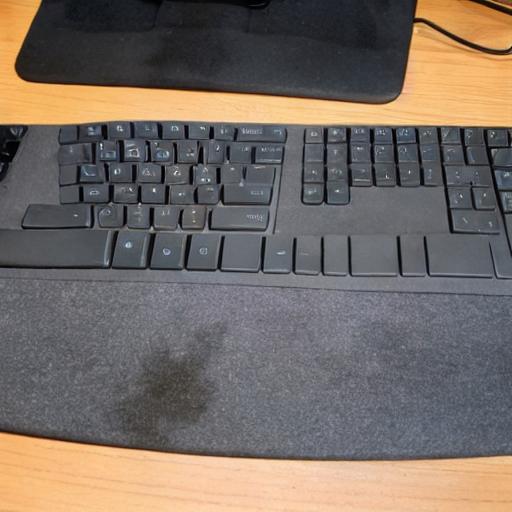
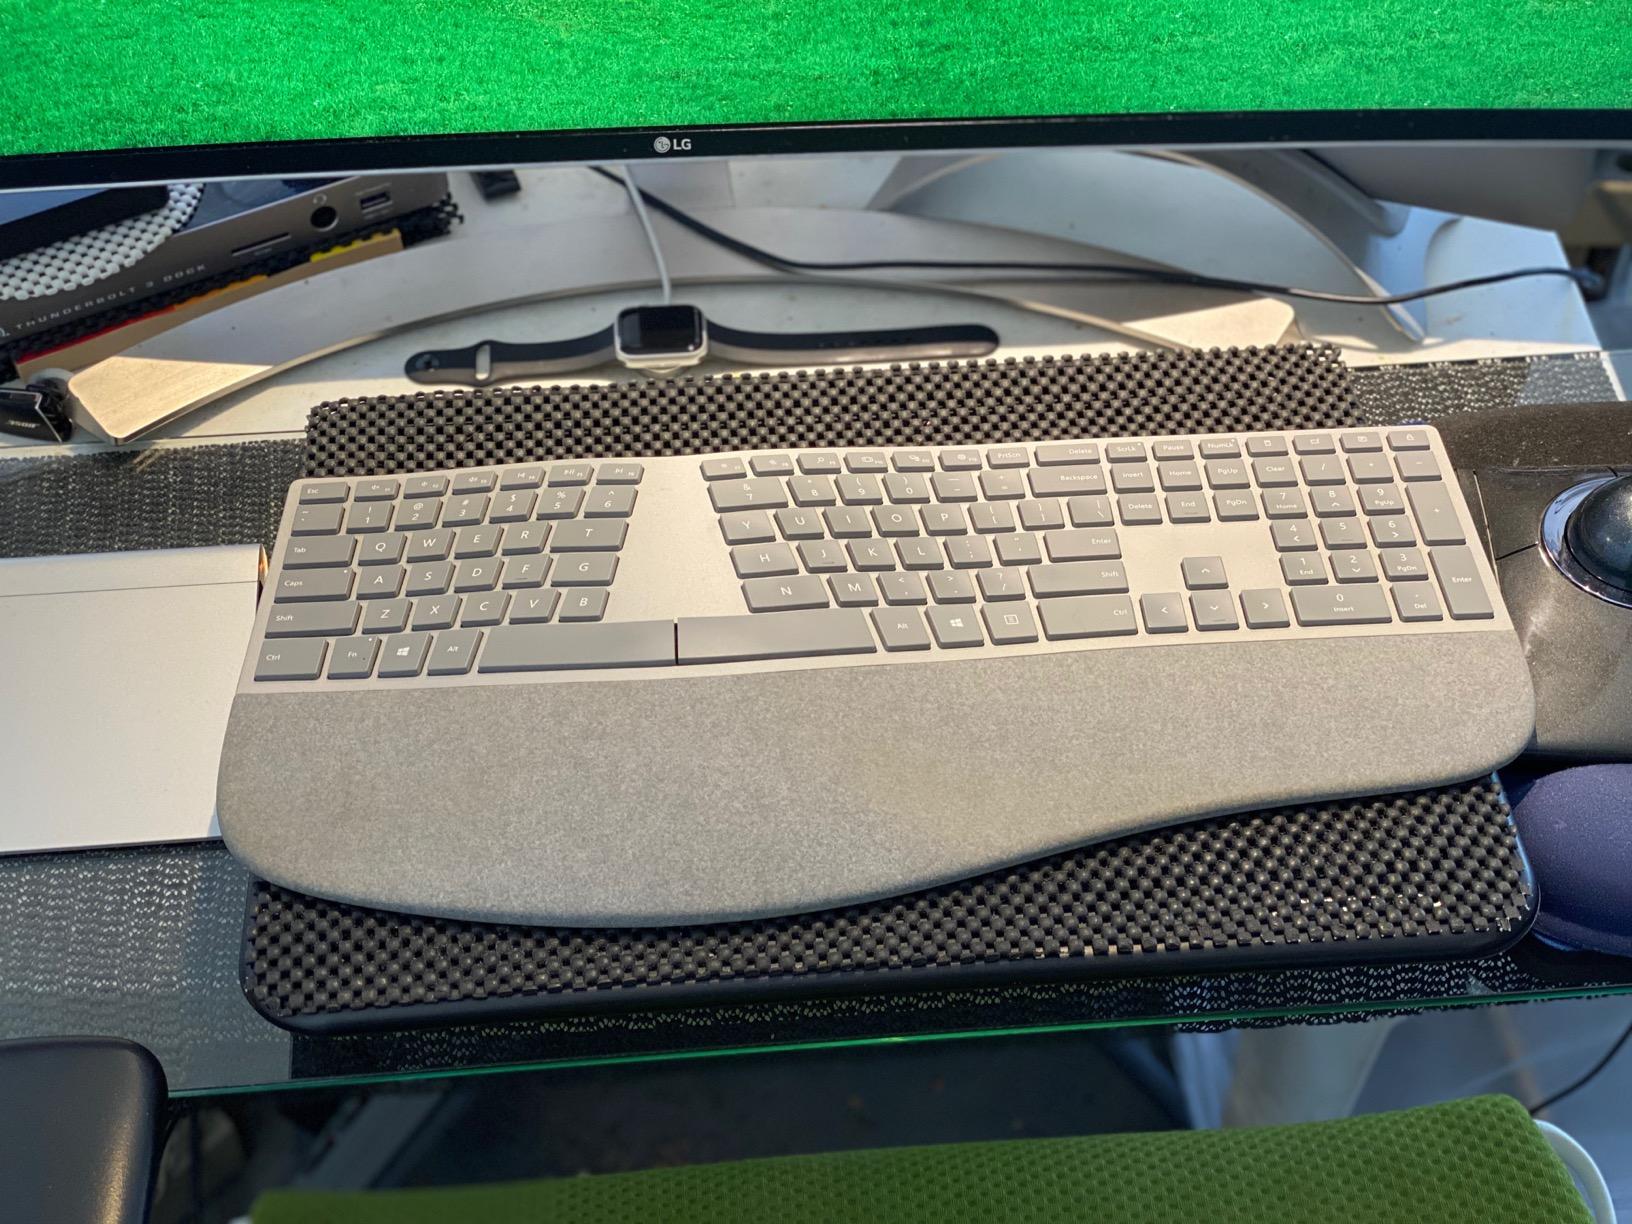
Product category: keyboard
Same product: no